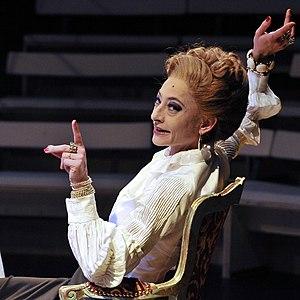
Sophie Daull
Sophie Daull, née en 1965 à Belfort, est une comédienne de théâtre et écrivaine française.
La Compagie Pandora est une compagnie de théâtre française fondée en 1976 par la metteuse en scène Brigitte Jaques-Wajeman et le philosophe François Regnault.
Brigitte Jaques-Wajeman, née le 19 août 1946 à Vevey en Suisse, est une comédienne, metteuse en scène et directrice de théâtre française.